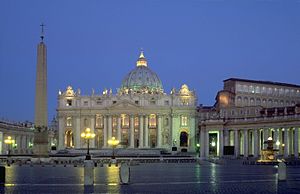
Vatikanstaten / Galleri
Vatikanstaten er en uafhængig stat midt i byen Rom. Vatikanstaten er med sine 44 hektar og 1.000 indbyggere verdens mindste land målt på areal såvel som antal indbyggere.